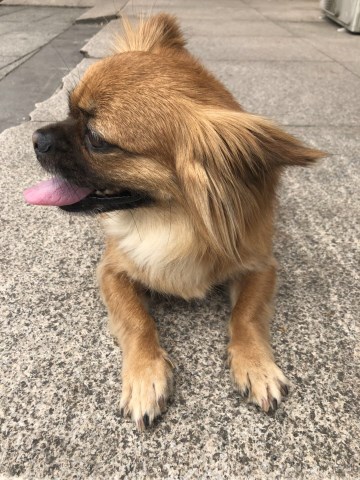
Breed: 806-n000129-papillon